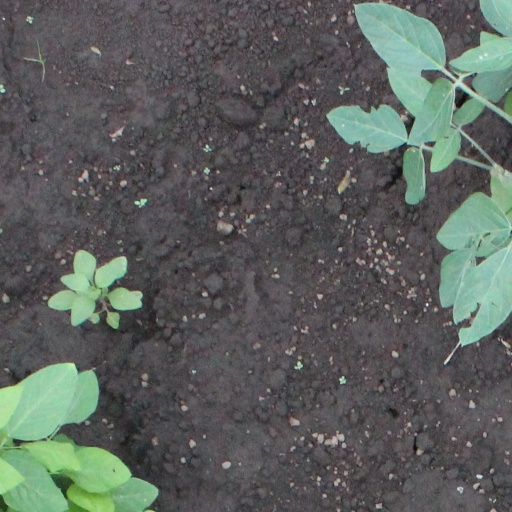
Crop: soybean